Martyn Lancaster

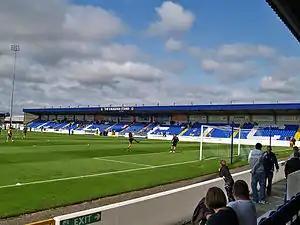
Deva Stadium, home of Chester City, where Lancaster began his playing career

Lancaster played the full 90 minutes in the opening game of the 1999–2000 season; a 2–0 loss against Barnet at the Deva Stadium. He was sent off twice in the space of four days in August 1999, the first in the win against Port Vale in the League Cup first round, and the second in the league defeat at Rotherham United. He received a three match ban as a result. Lancaster impressed in the League Cup second round tie against Aston Villa despite Chester losing 6–0 on aggregate, and his performances earned him a trial at the Premier League club. In October, he went on a week's trial at Villa and played in a reserve team match against Blackburn Rovers, however no permanent move was made. He struggled to regain his place in the first team after the trial, and after a dismal display in the 7–1 defeat against Brighton & Hove Albion in February 2000, he would not play again until the final day of the season when Chester were relegated from the Football League after 69 years.